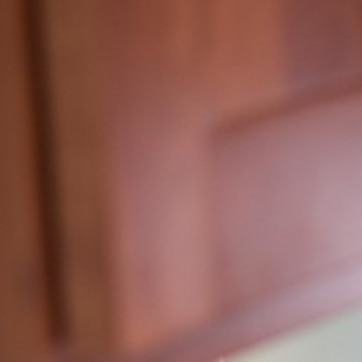
Material: wood